Coulby Newham

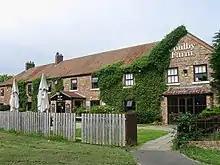
Coulby Farm

Coulby Newham has a wide arrange of amenities including: Pets at Home, Boyes, and Subway.